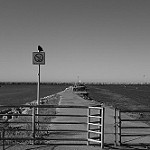
Label: B & W